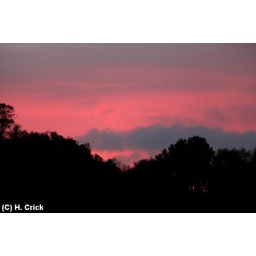
the lovley pink sky over Croxley Green the other morning.28th October 2010